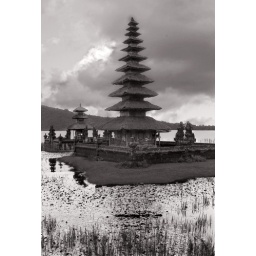
Scan of a black and white neg I took in Bali quite a while ago